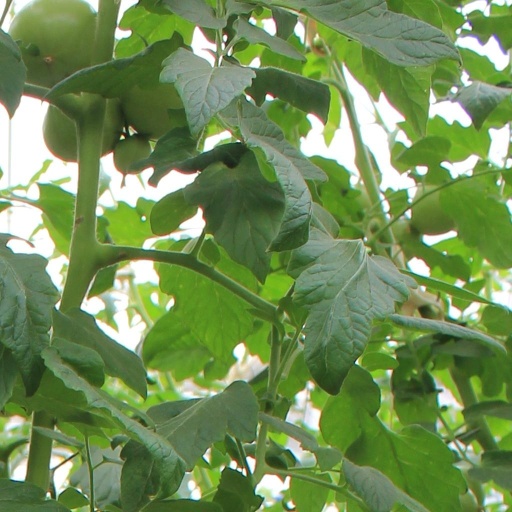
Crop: tomato